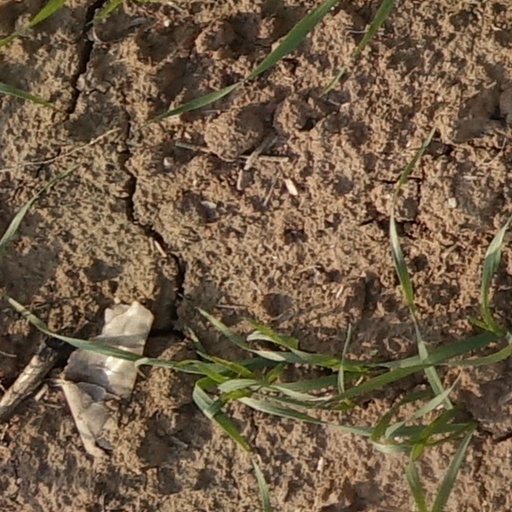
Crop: wheat